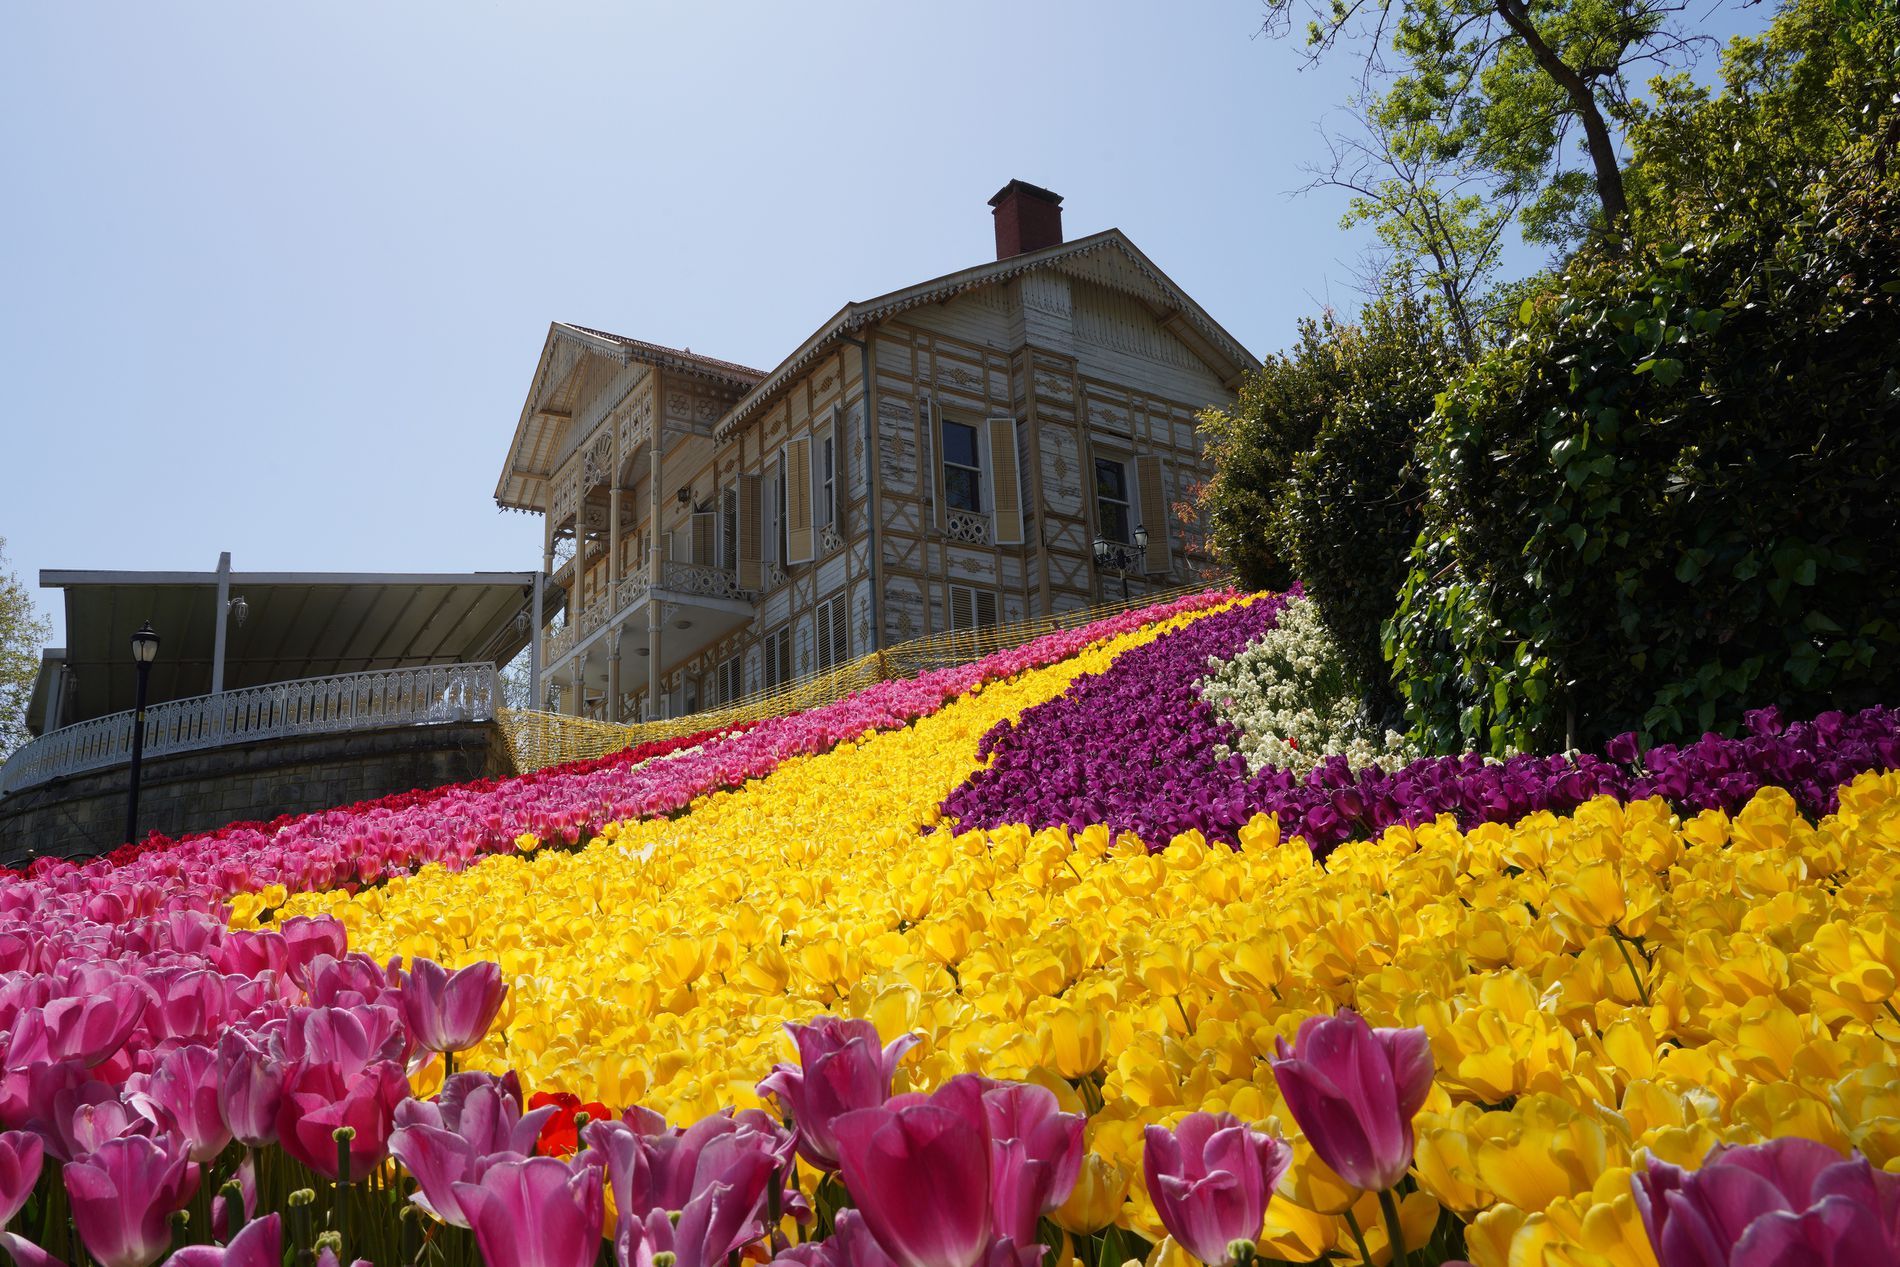
Large Villa with Colorful Garden
The picture shows a large villa with a garden full of colorful flowers and green trees. A clear sky appears above them. There are some lighting poles visible next to the garden.
Long shot. The image shows a large villa with a garden. The lighting is natural and bright, resulting from daylight, clearly showing the details of the villa and garden. The colors are vibrant and lively, giving the scene a pleasant touch. The overall atmosphere conveys a sense of calm and relaxation.
Labels: Flower, Petal, Plant, Architecture, Building, Outdoors, Shelter, Nature, Spring, Garden, Grass, Tulip, Scenery, Dahlia, Geranium, Housing, Vegetation, House, Villa, Rose, Flower Arrangement, Flower Bouquet, Park, Tree, Purple, Landscape, Potted Plant, Field, Summer, Daffodil, Neighborhood, Crocus, Herbal, Herbs, Daisy, Sky, Lighting Pole
Camera: SONY ILCE-7RM4
Lens: FE 24-105mm F4 G OSS
Aperture: F16
Exposure: 1/80 sec
ISO: 100
Focal length: 24